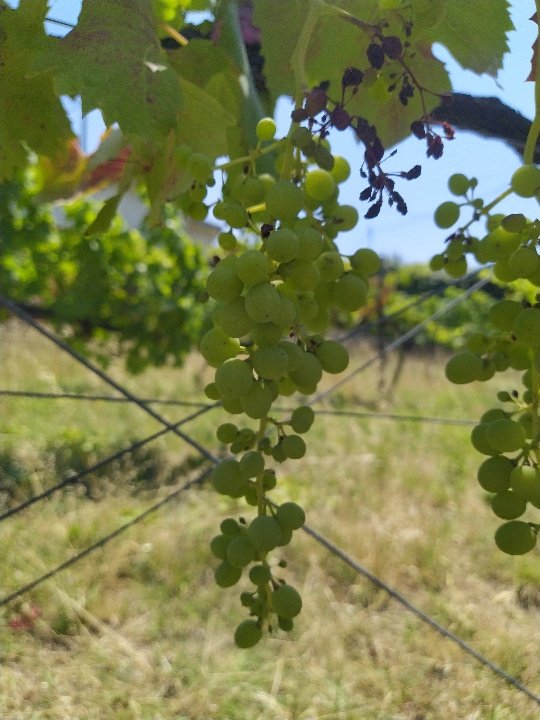
Berries visible: 104
Grape clusters: 2